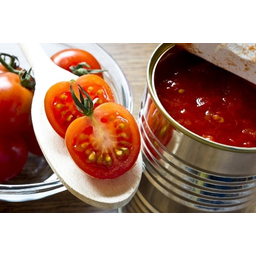
Label: metal